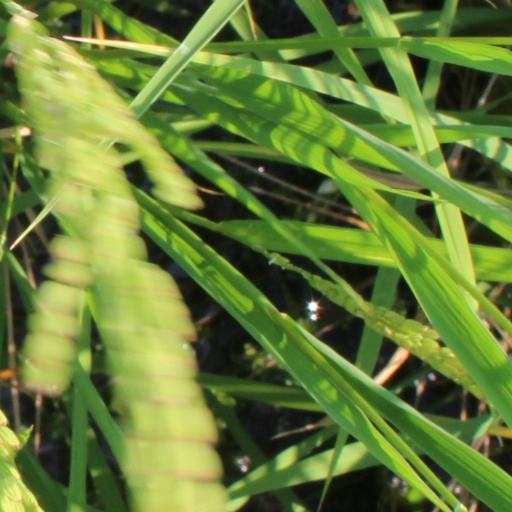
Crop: rice